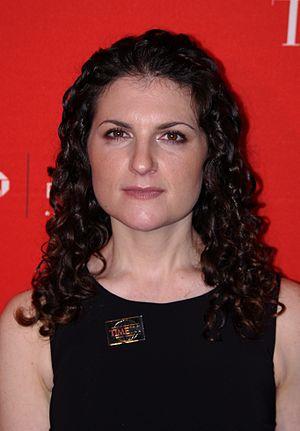
Felisa Wolfe-Simon est une biochimiste américaine de l'US Geological Survey et un membre du NASA Astrobiology Institute.